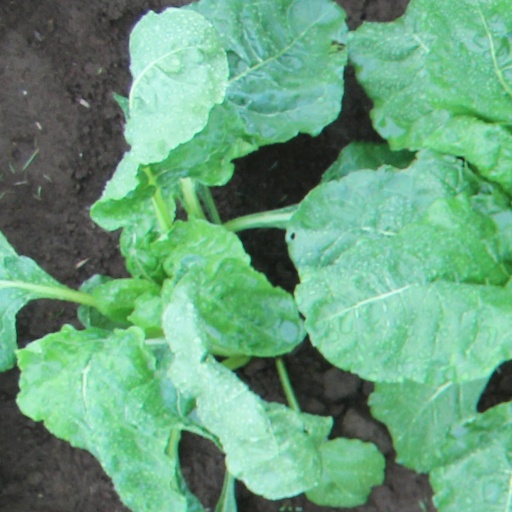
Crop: sugar beet